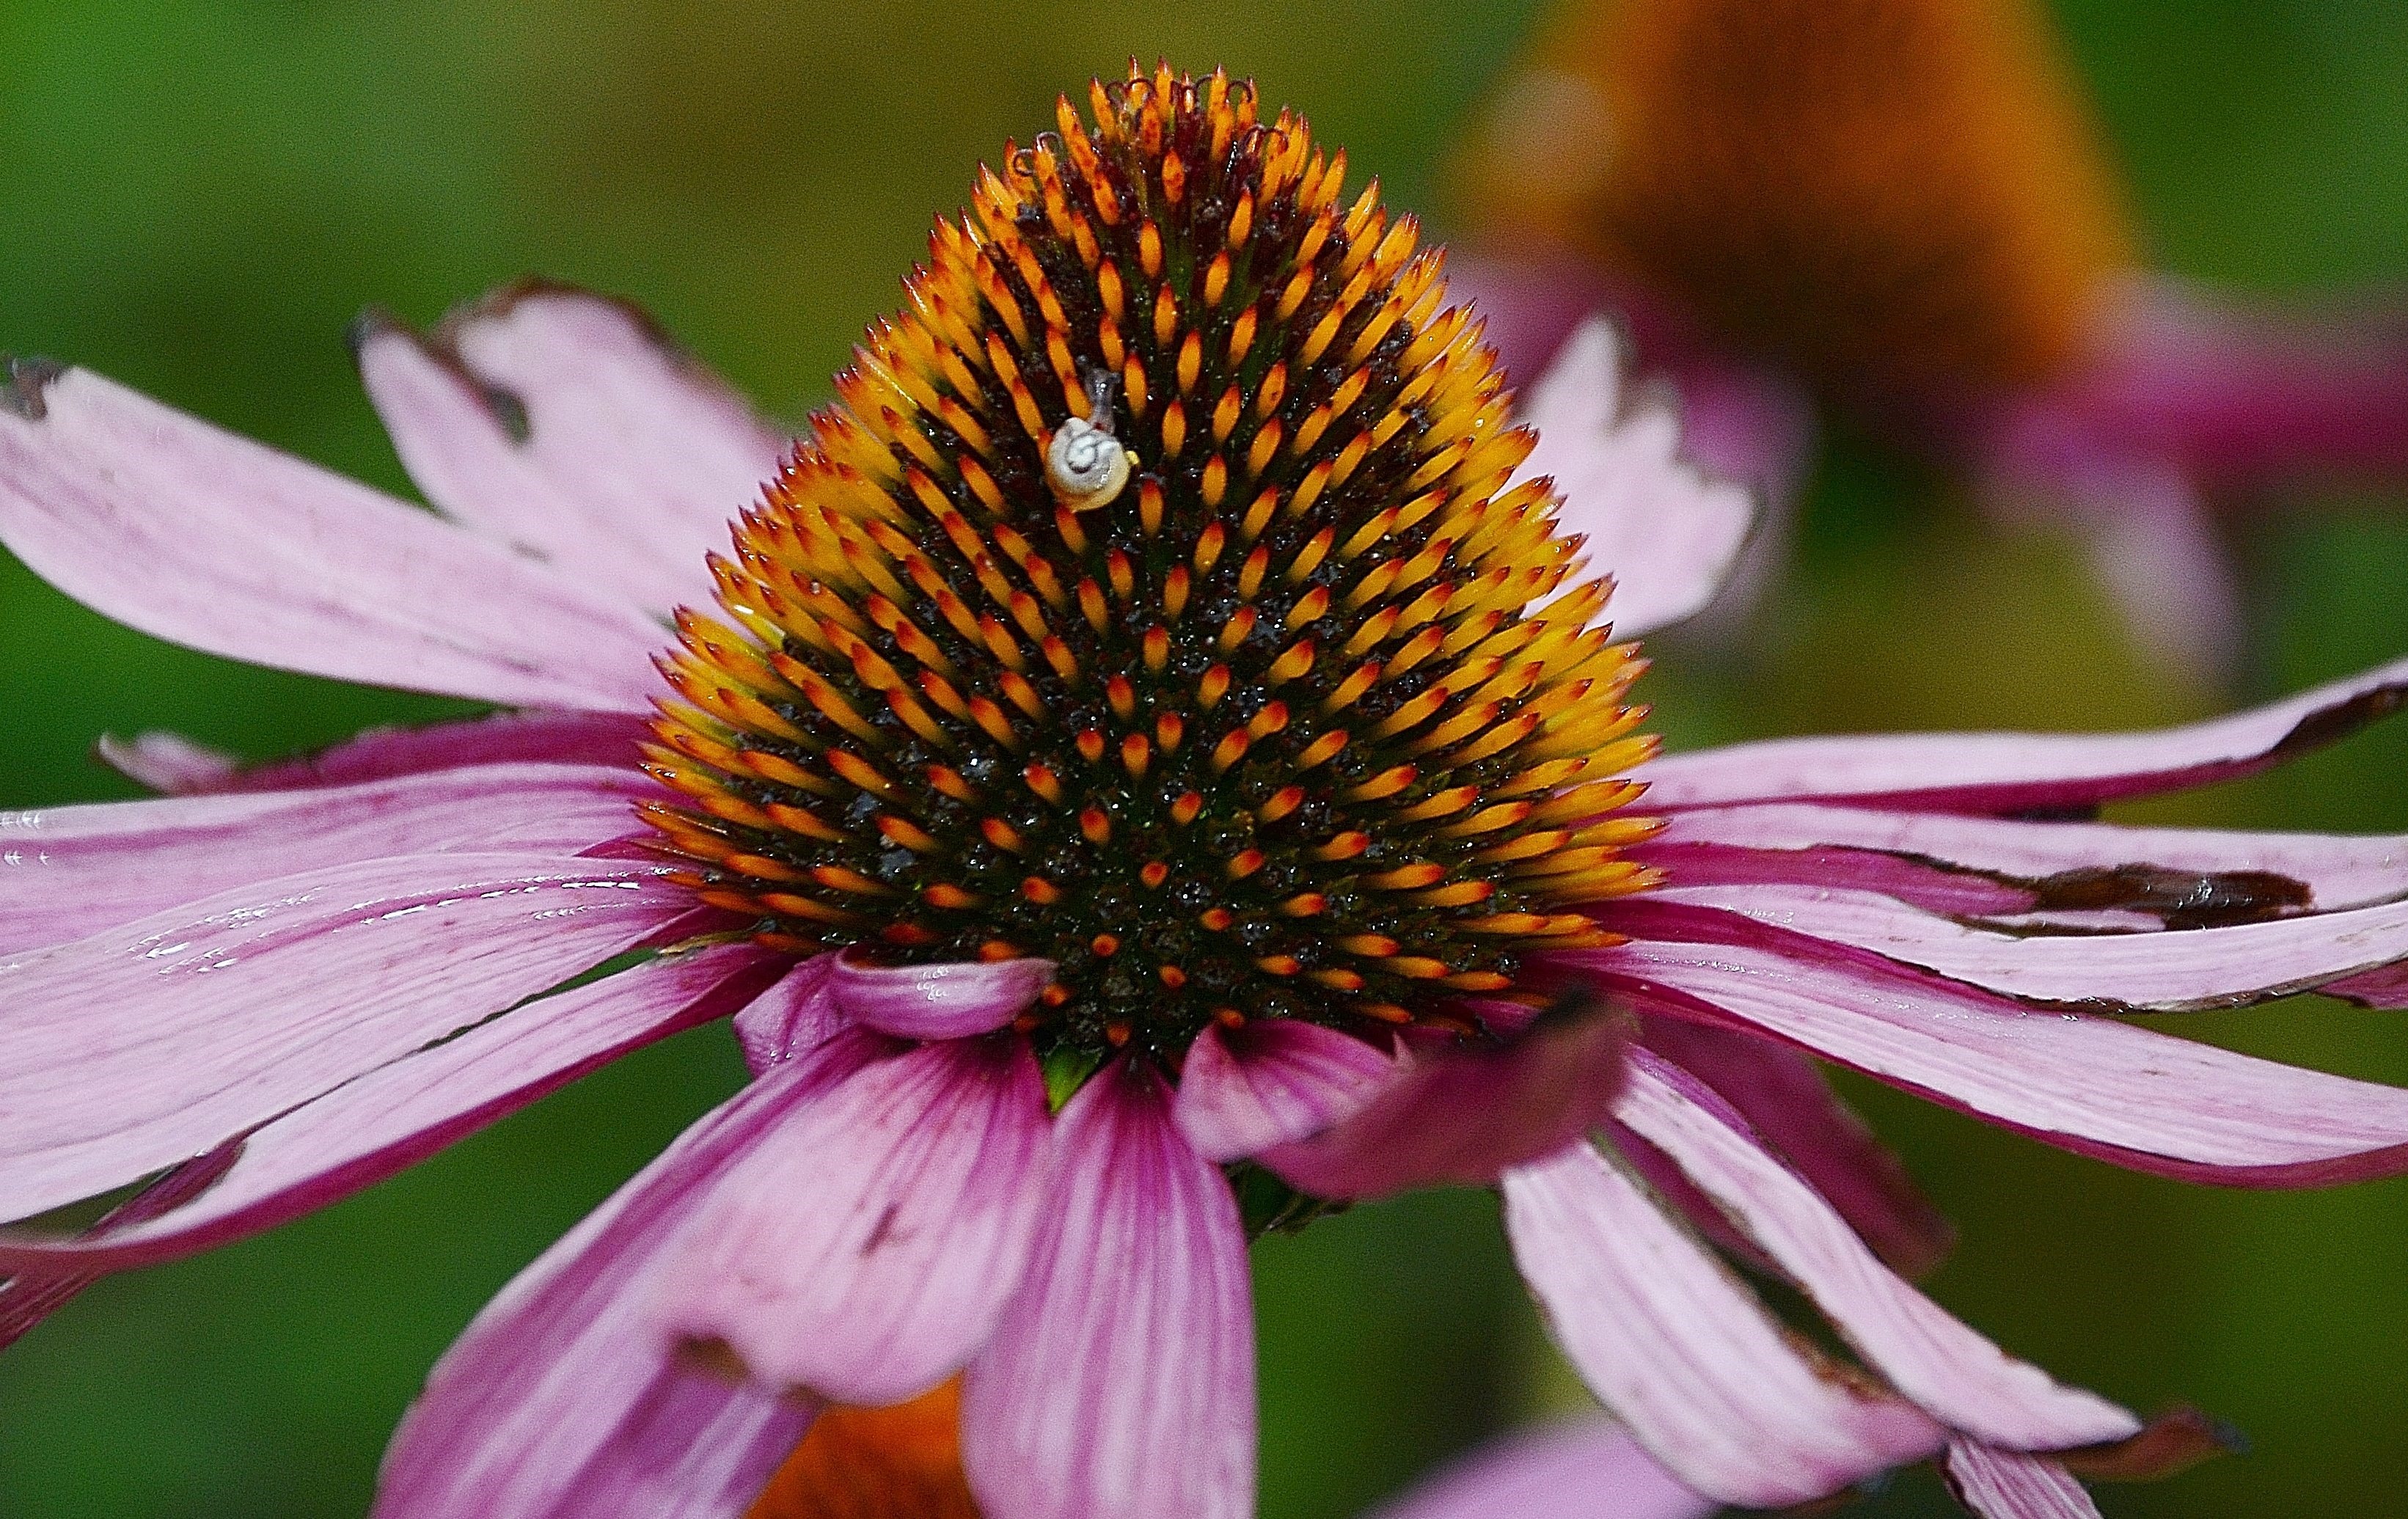
nature, plant, photography, flower, petal, bloom, herb, natural, botany, colorful, garden, flora, health, fauna, wildflower, close up, coneflower, detail, echinacea, nectar, macro photography, herbal, medicinal, flowering plant, daisy family, homeopathic, immune, annual plant, plant stem, land plant